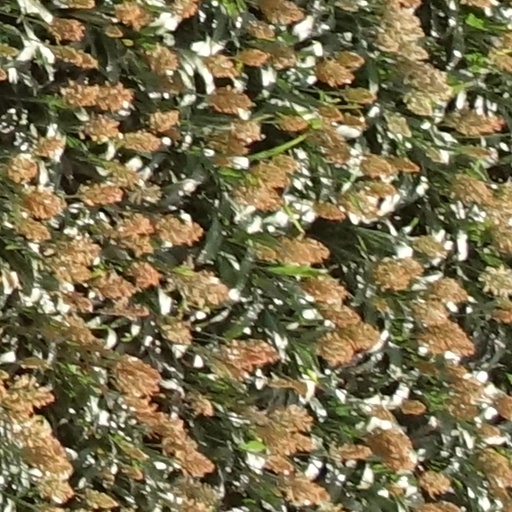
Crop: sorghum